United States Post Office (Lihue, Hawaii)

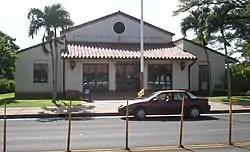

The U.S. Post Office-Lihue, also known as Lihue Post Office, in Lihue, Hawaii, was built in 1939. It was listed on the National Register of Historic Places in 1989.